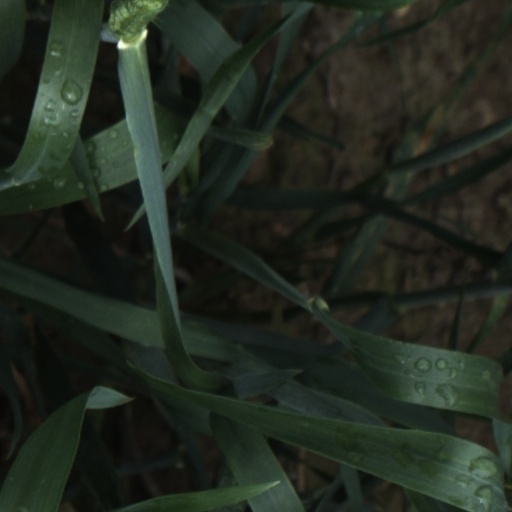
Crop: wheat